Fend Flitzer

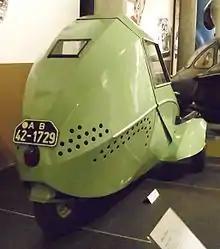
Right rear view of a Flitzer 101

About 250 Flitzers had been built when production stopped in 1951. Many of these invalid carriages had been bought by able-bodied individuals seeking basic personal transport. This led Fend to believe that there would be a mass market for a larger, transport-oriented version of the Flitzer. Fend began to design and develop a two-seat vehicle similar in concept to the Flitzer. He also began looking for a manufacturer to mass-produce this vehicle. He came to an agreement with Messerschmitt for them to build Fend vehicles in their factory at Regensburg Part of the agreement was that the cars carried the Messerschmitt name, with Fend's new design being designated the Messerschmitt KR175.